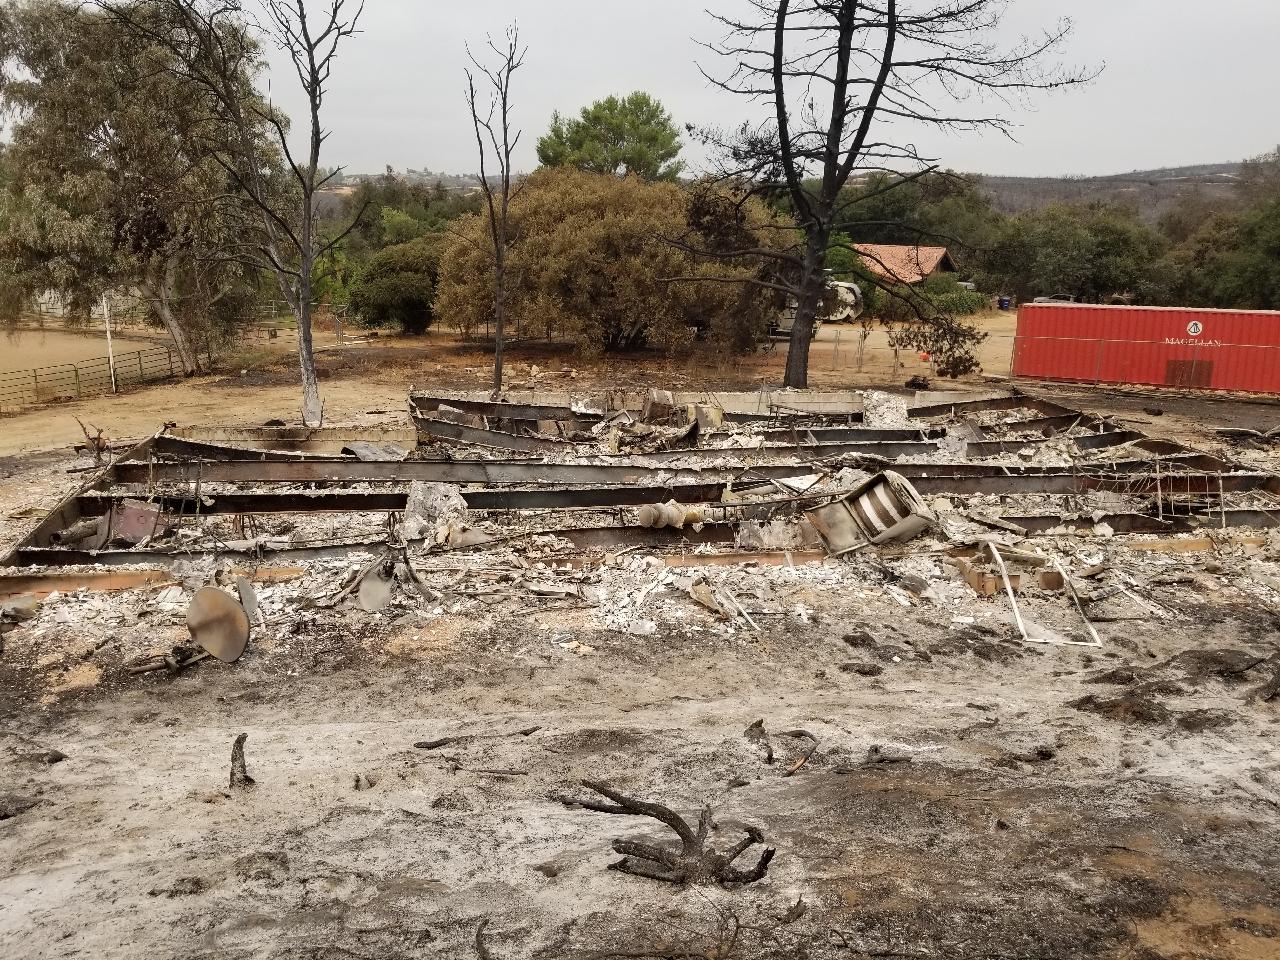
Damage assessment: destroyed